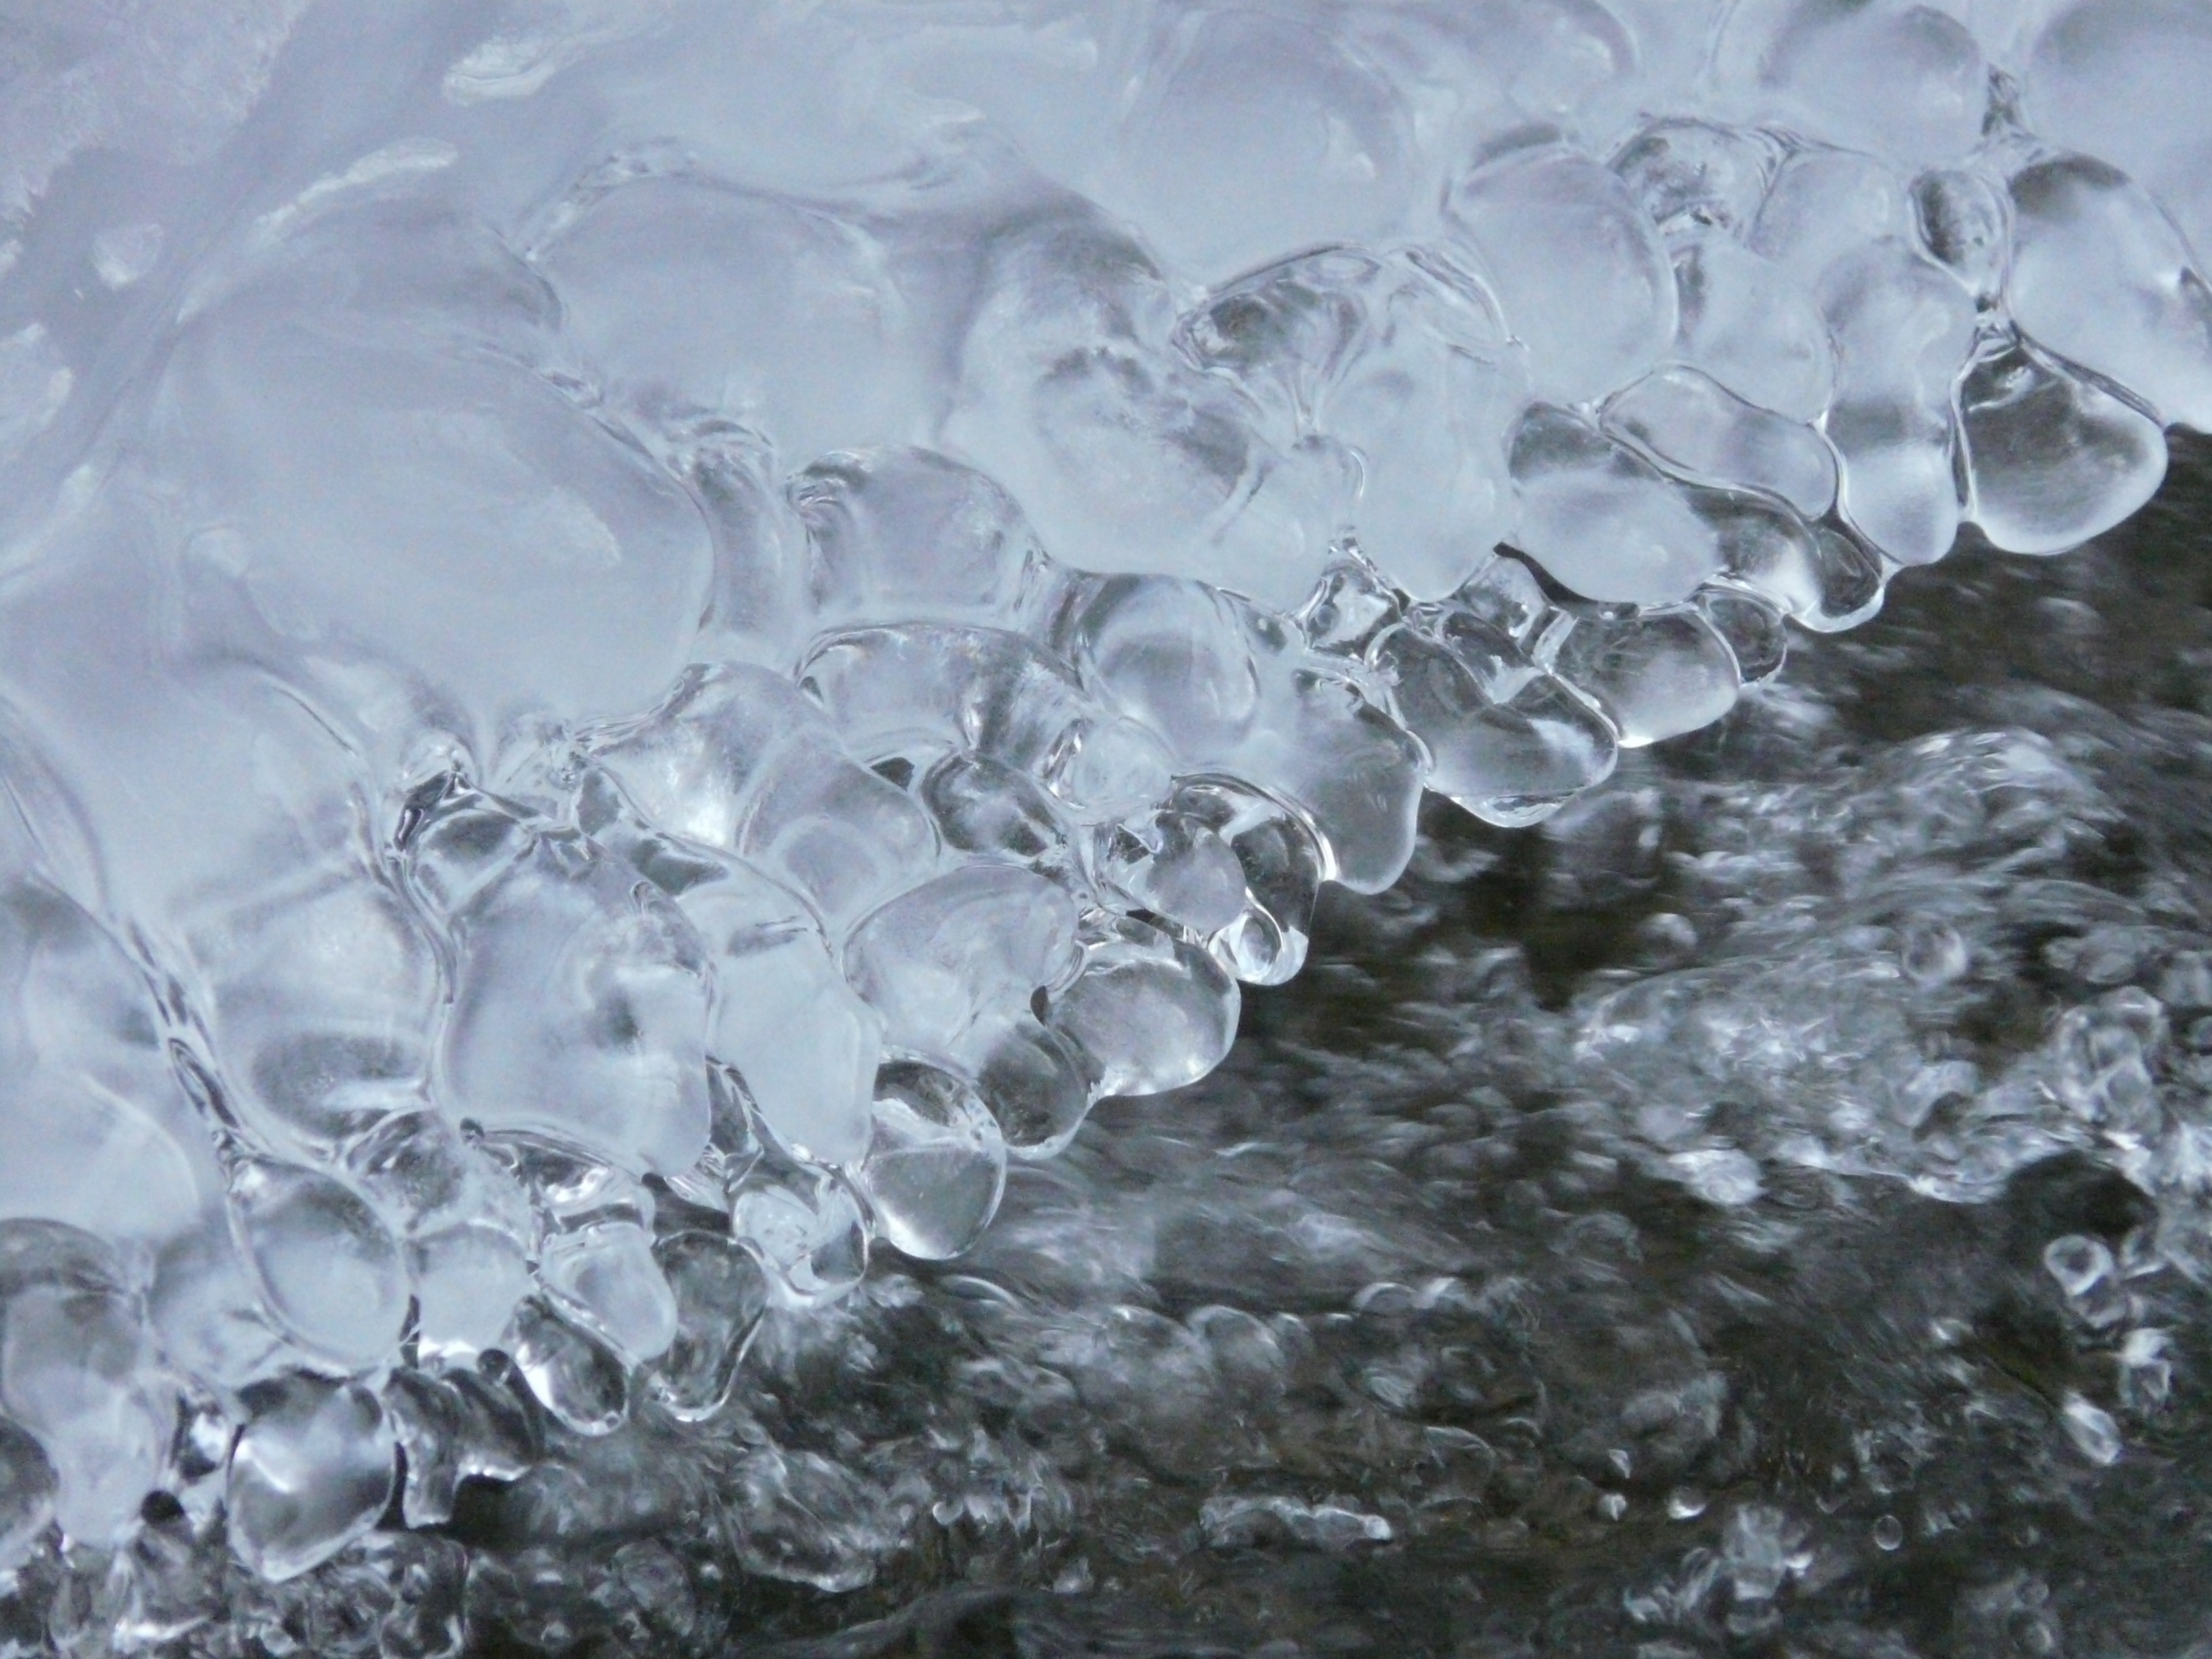
water, branch, snow, cold, winter, petal, frost, ice, reflection, frozen, iced, icy, melting, freezing, eiskristalle, crystals